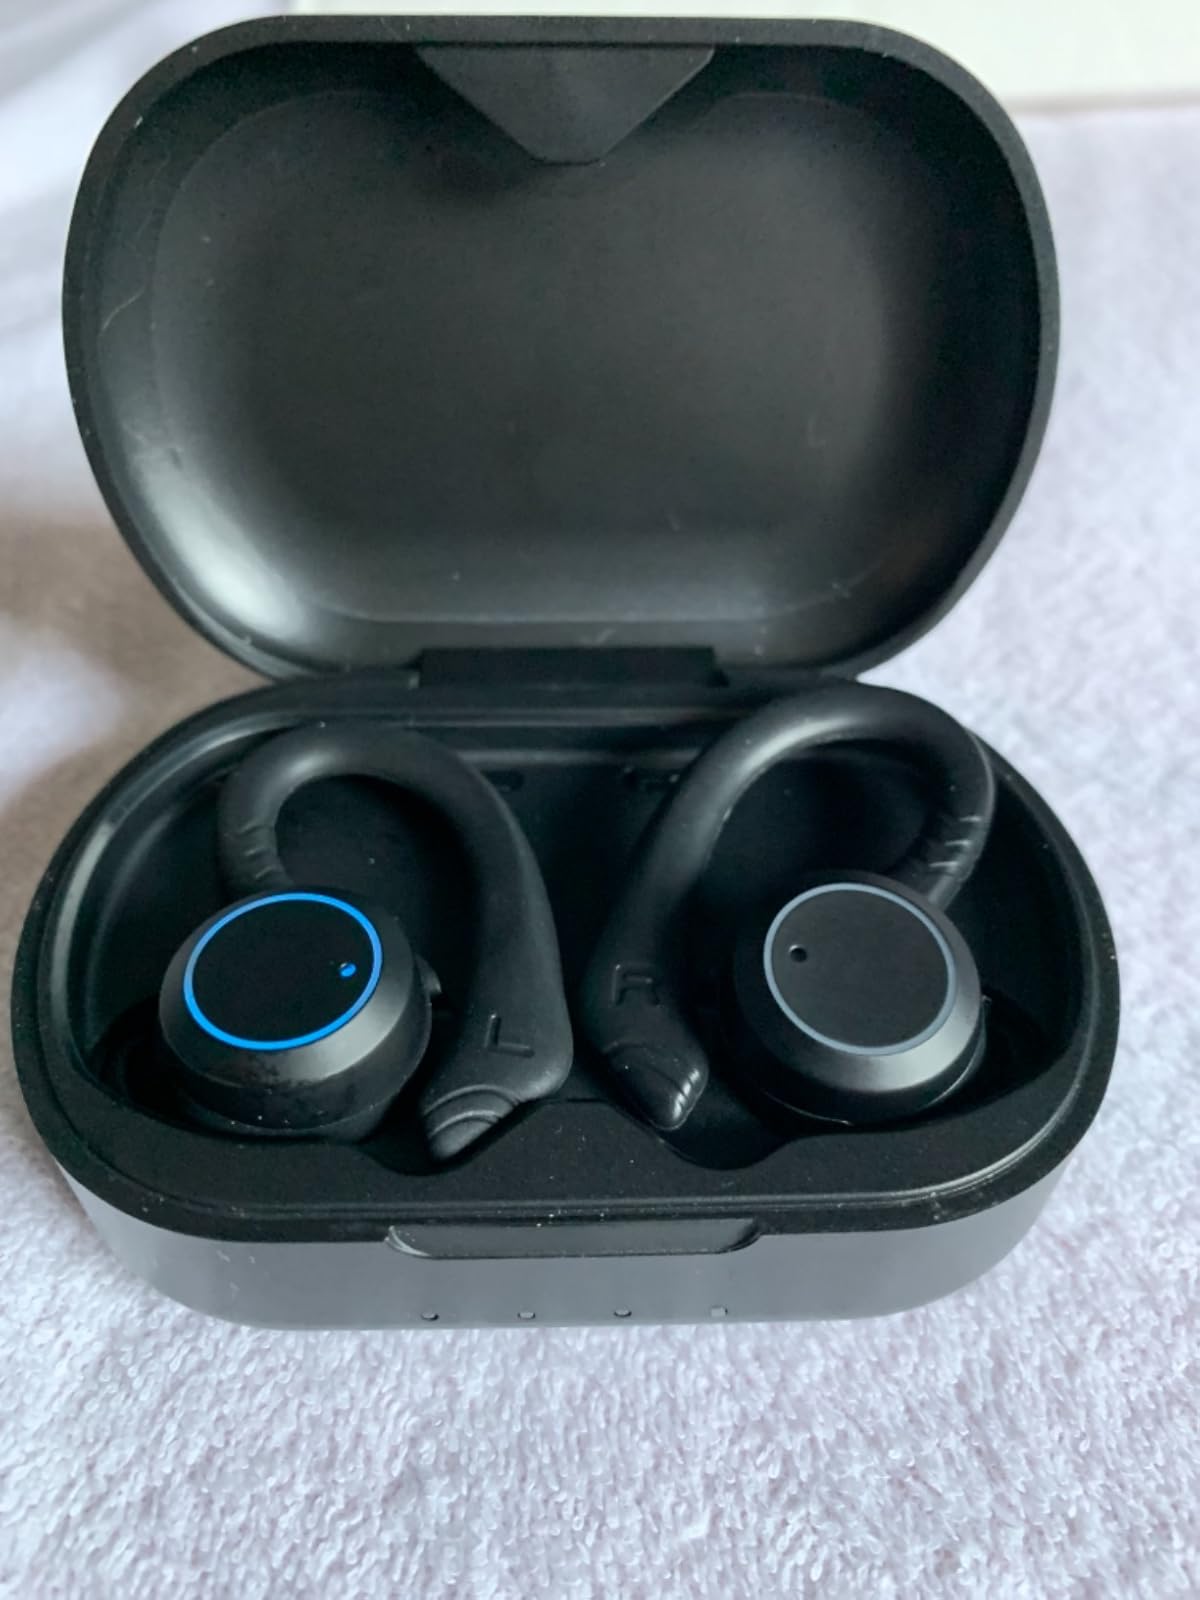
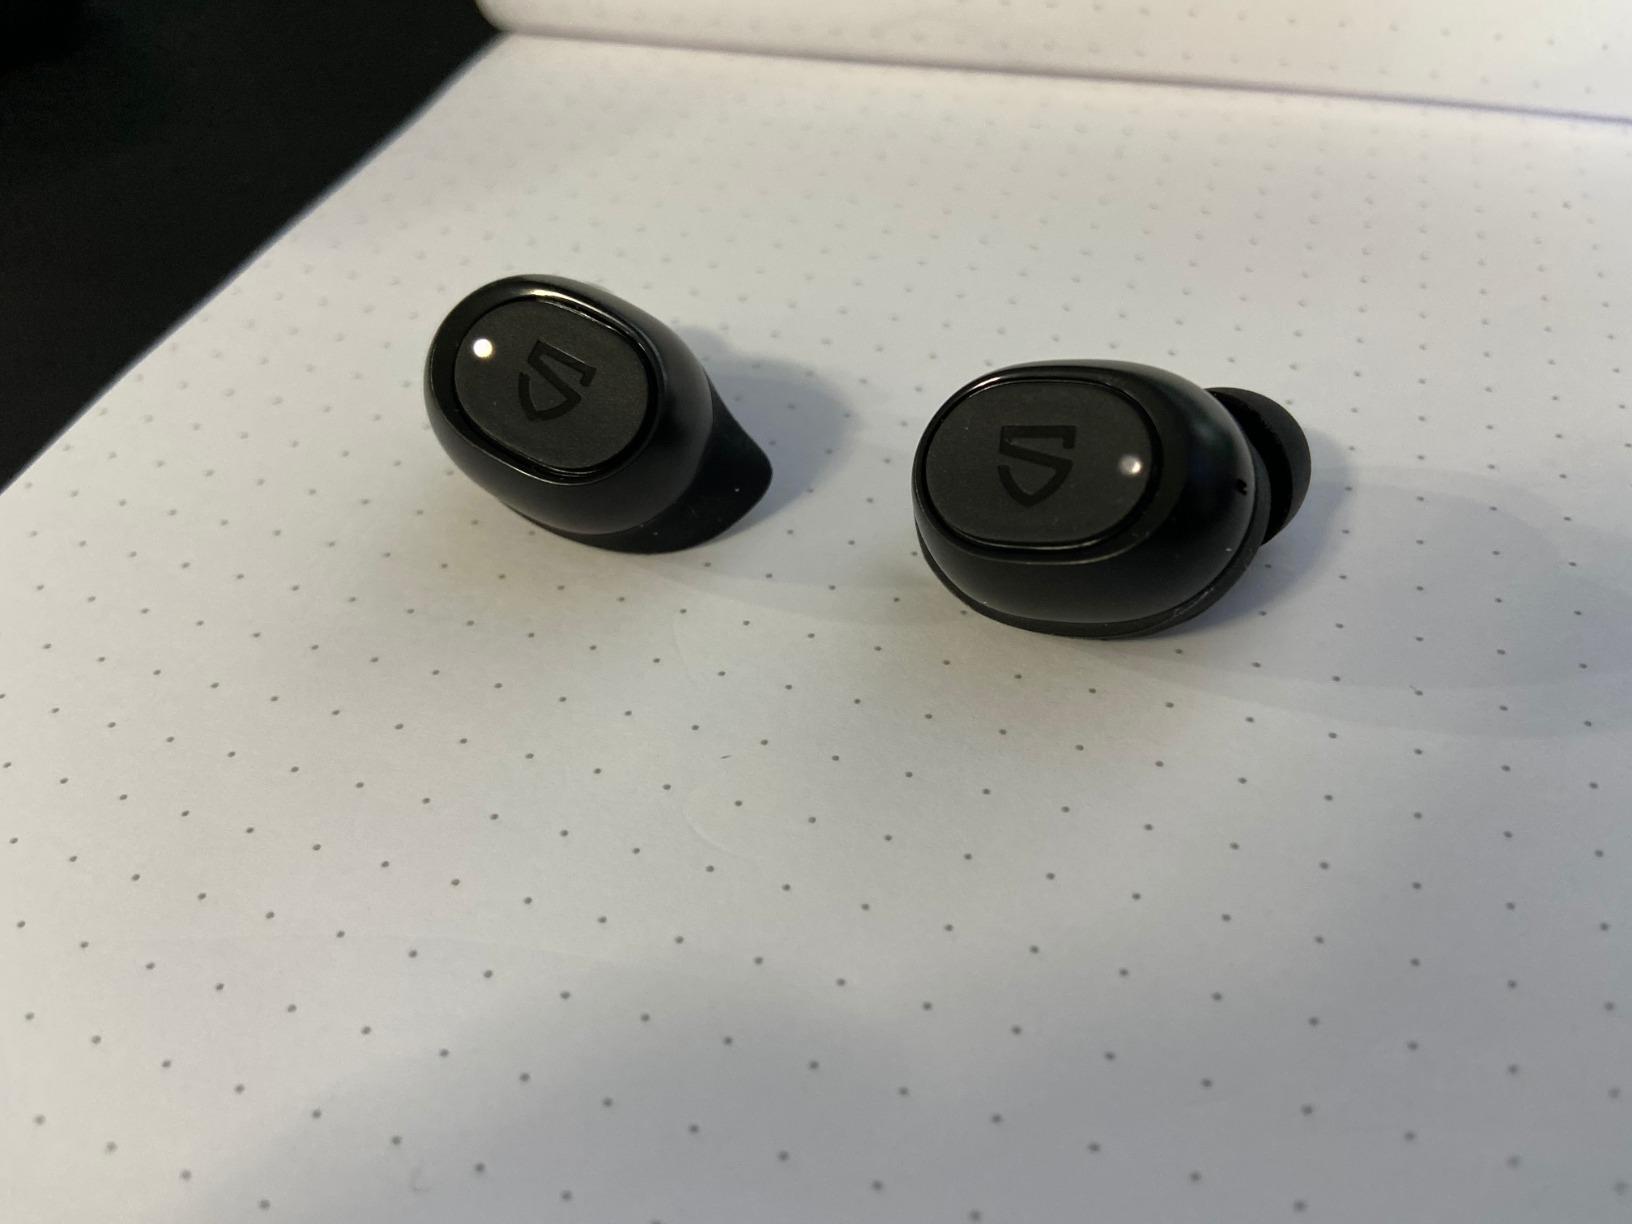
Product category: earbuds
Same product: no